Mountain Top Yard

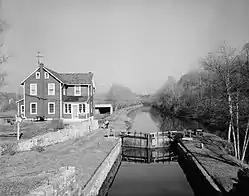
The historic Lehigh Canal

Mountain Top yard or Penobscot yard is a rail yard in Mountain Top, Pennsylvania. It was built by the Lehigh Coal & Navigation Company (LC&N) in response to an 1837 bill authorizing a right of way and was established by 1840, at least as a construction camp for the Ashley Planes, in support of the construction of the Lehigh and Susquehanna Railroad trackage and operations to join the northern Anthracite Coal Region from barge loading docks along the Susquehanna (above and below the Navigations of the Pennsylvania Canal) in Pittston, in the Wyoming Valley, with the Lehigh Canal.